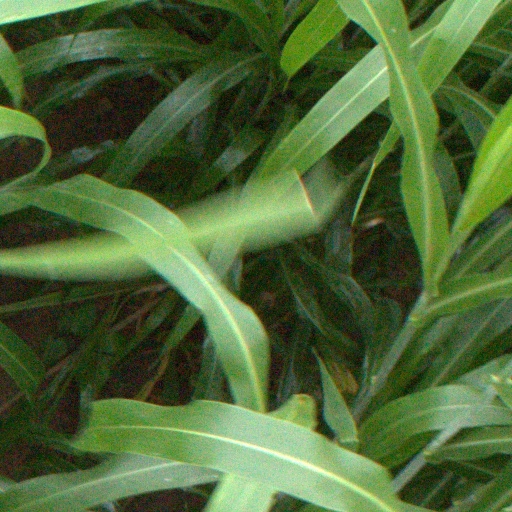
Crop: sorghum